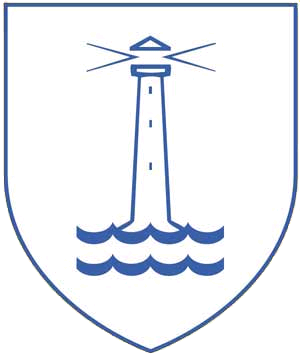
Hafnarfjörður est une municipalité islandaise située dans la région de la capitale, Reykjavik, qui comptait en 2014, 27 357 habitants. Il s'agit de la troisième municipalité d'Islande par sa population. Située à 10 kilomètres au sud de Reykjavik, elle a pour principales activités économiques la pêche et la fonderie d'aluminium.